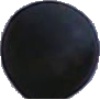
Label: Grape Blue 1